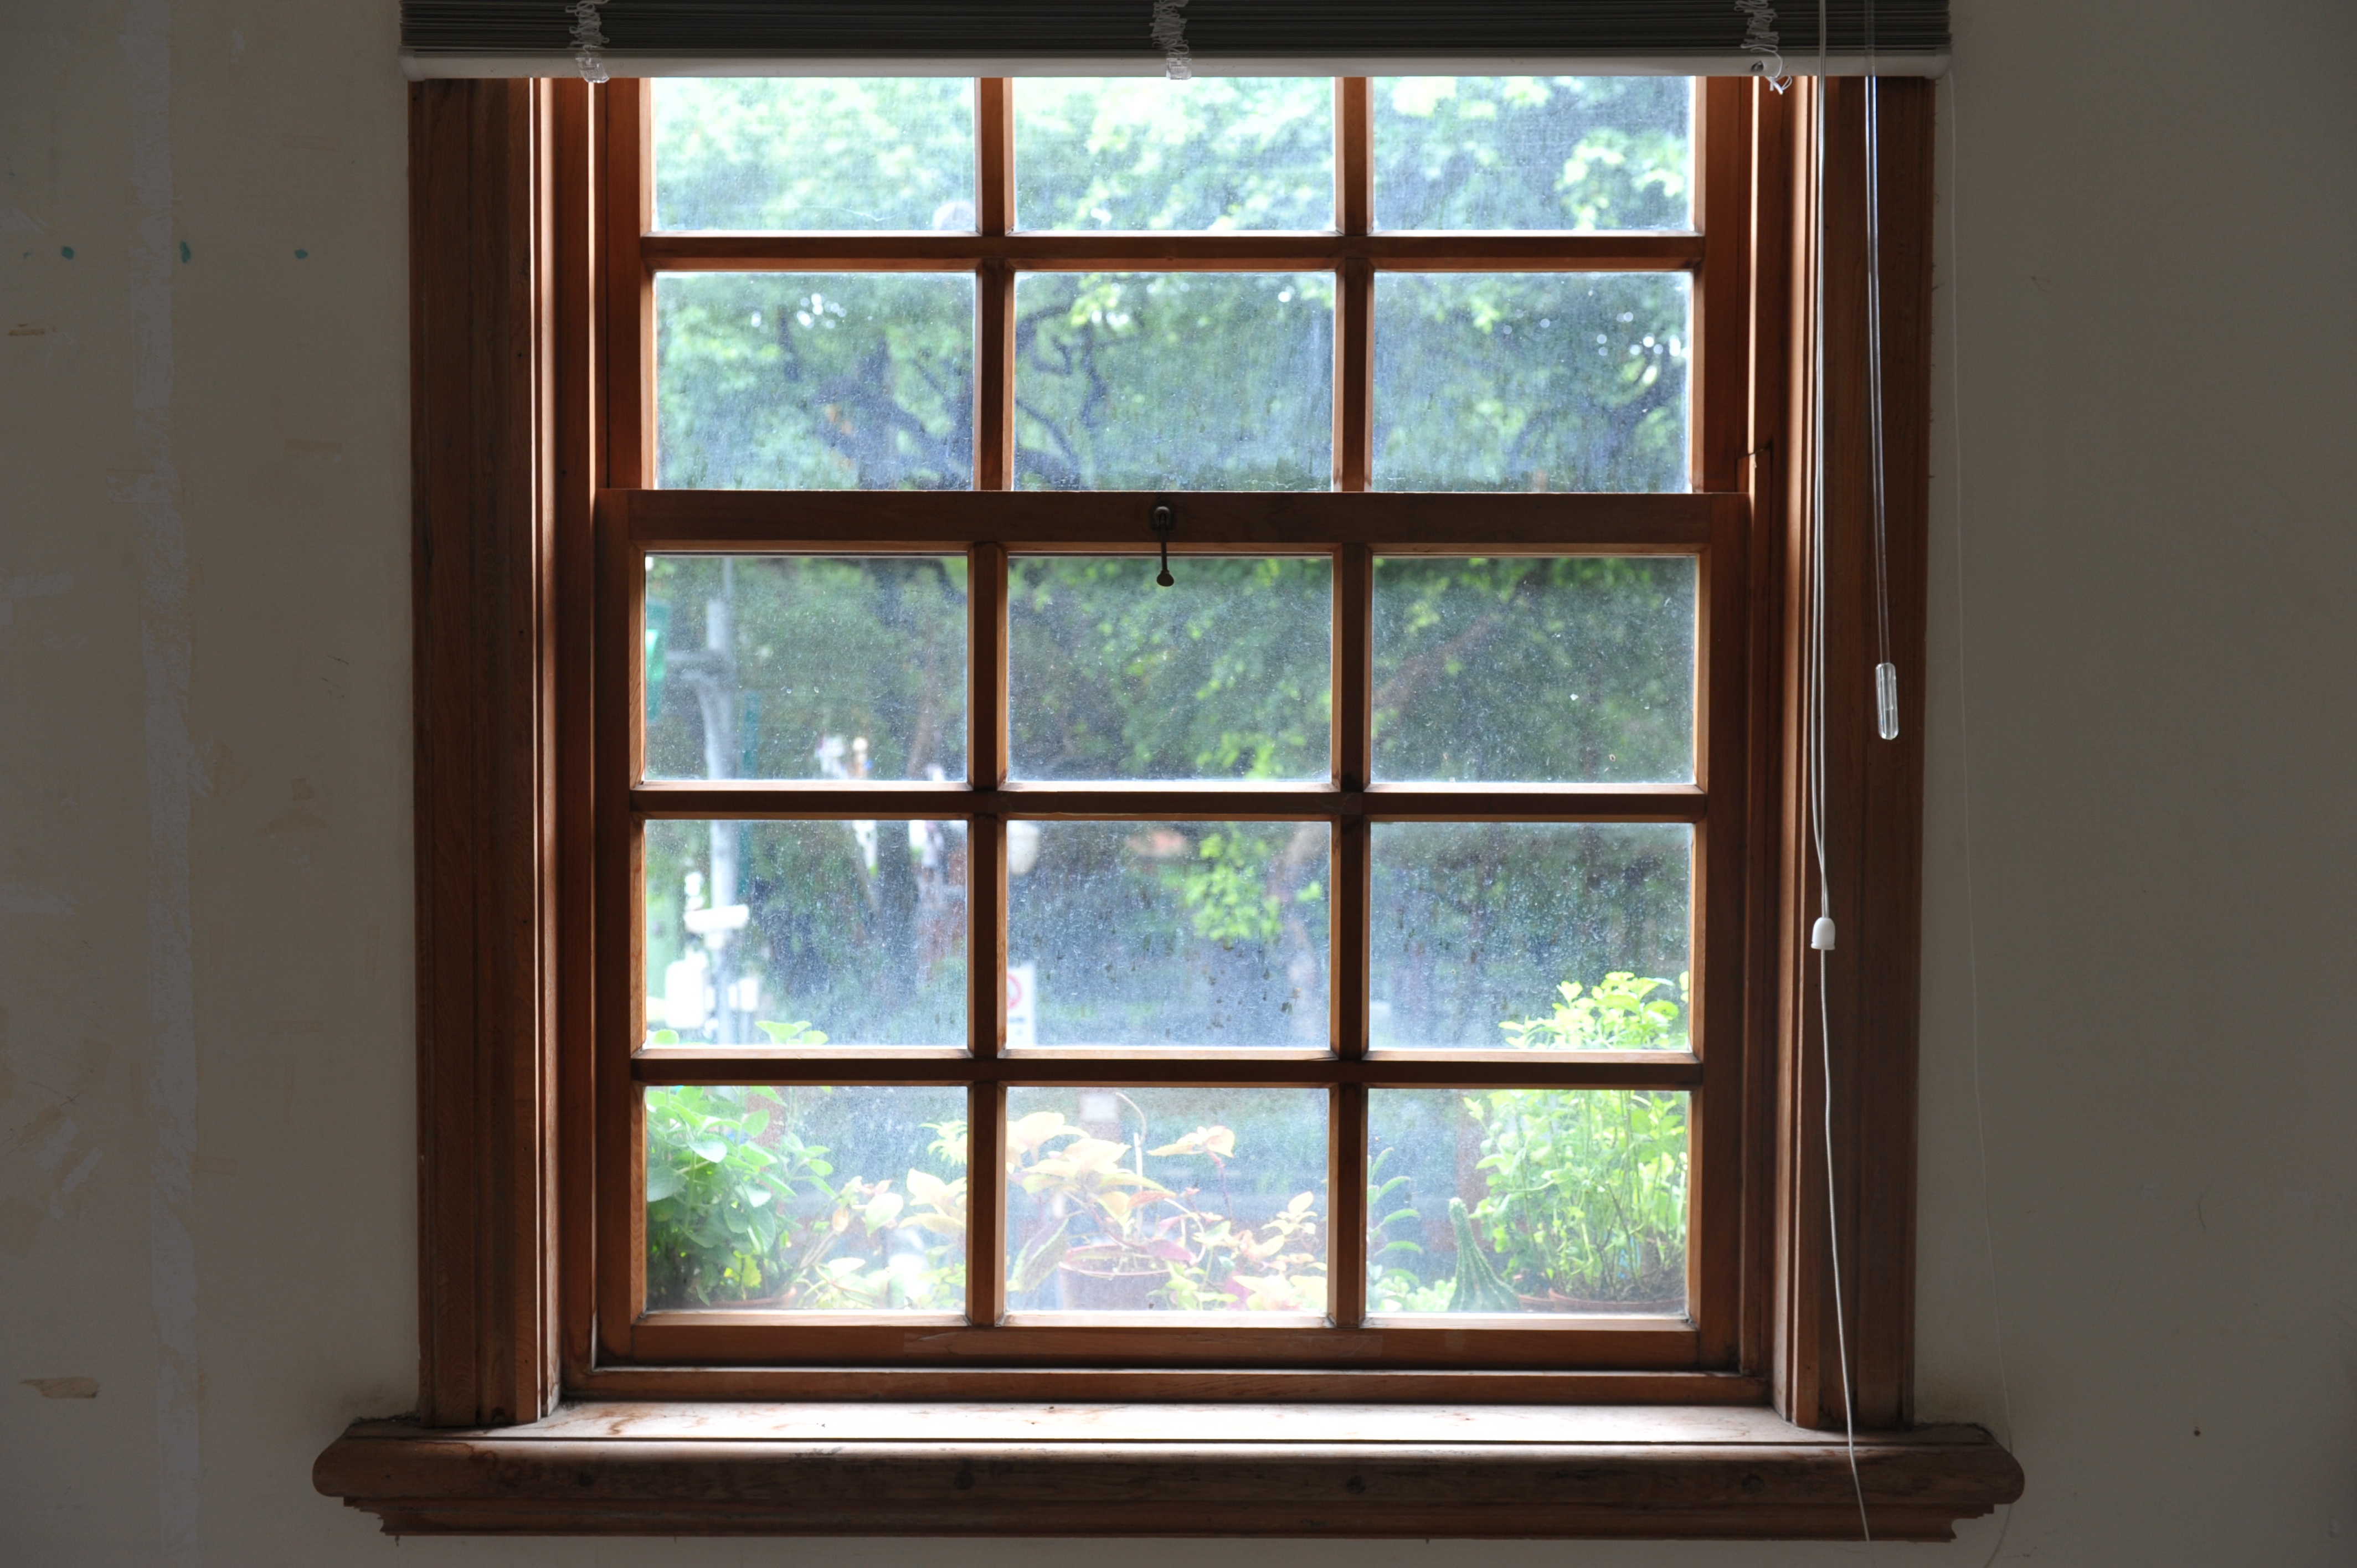
landscape, wood, window, glass, ceiling, living room, room, door, interior design, windows, daylighting, wood head, window covering, sash window